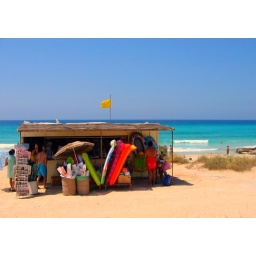
The newspaper shack on the beach in front of our hotel was excellent.